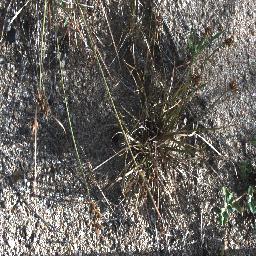
Label: negative